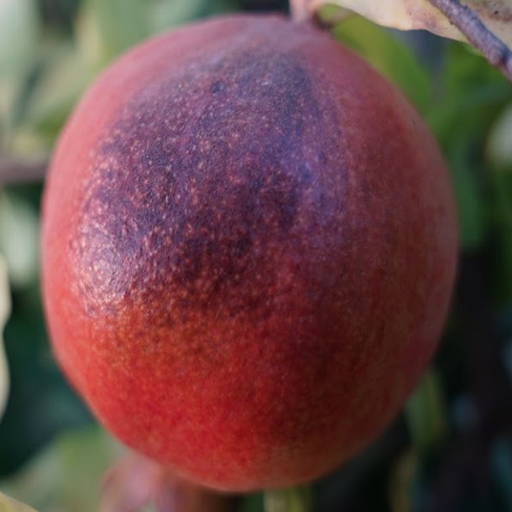
Label: Sunburn